Second Battle of Passchendaele

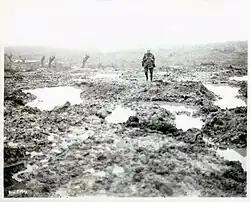

In the low ground west of the Passchendaele Ridge, three months of constant shelling had blocked the watercourses that normally provided drainage. When rain began falling on the night of 4 October—which continued intermittently for the next three days—the battlefield once again became a quagmire, making movement extremely difficult. Gough and Plumer told Haig that they favoured ending the campaign on account of the change in the weather and general state of the battlefield but the decision was made to continue the offensive for winter positions on higher ground. The Battle of Poelcappelle (9 October) and First Battle of Passchendaele (12 October) were costly for both sides and failed to achieve any appreciable advance opposite Passchendaele, although they did provide a slightly better starting line for another attack. The four divisions of the Canadian Corps were transferred from the Lens sector to the Ypres Salient to capture Passchendaele. The Canadian Corps relieved the II Anzac Corps on 18 October, along the valley between Gravenstafel Ridge and the high ground at Passchendaele and began planning the offensive. It was virtually the same front as had been occupied by the 1st Canadian Division back in April 1915.